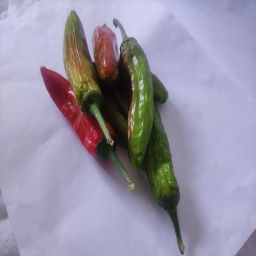
Crop: New Mexico Green Chile
Quality: Old